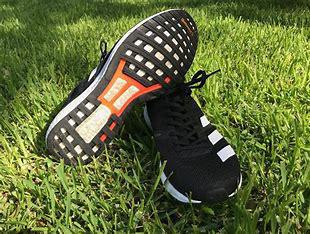
Brand: Adidas
Model: Adizero Boston 8